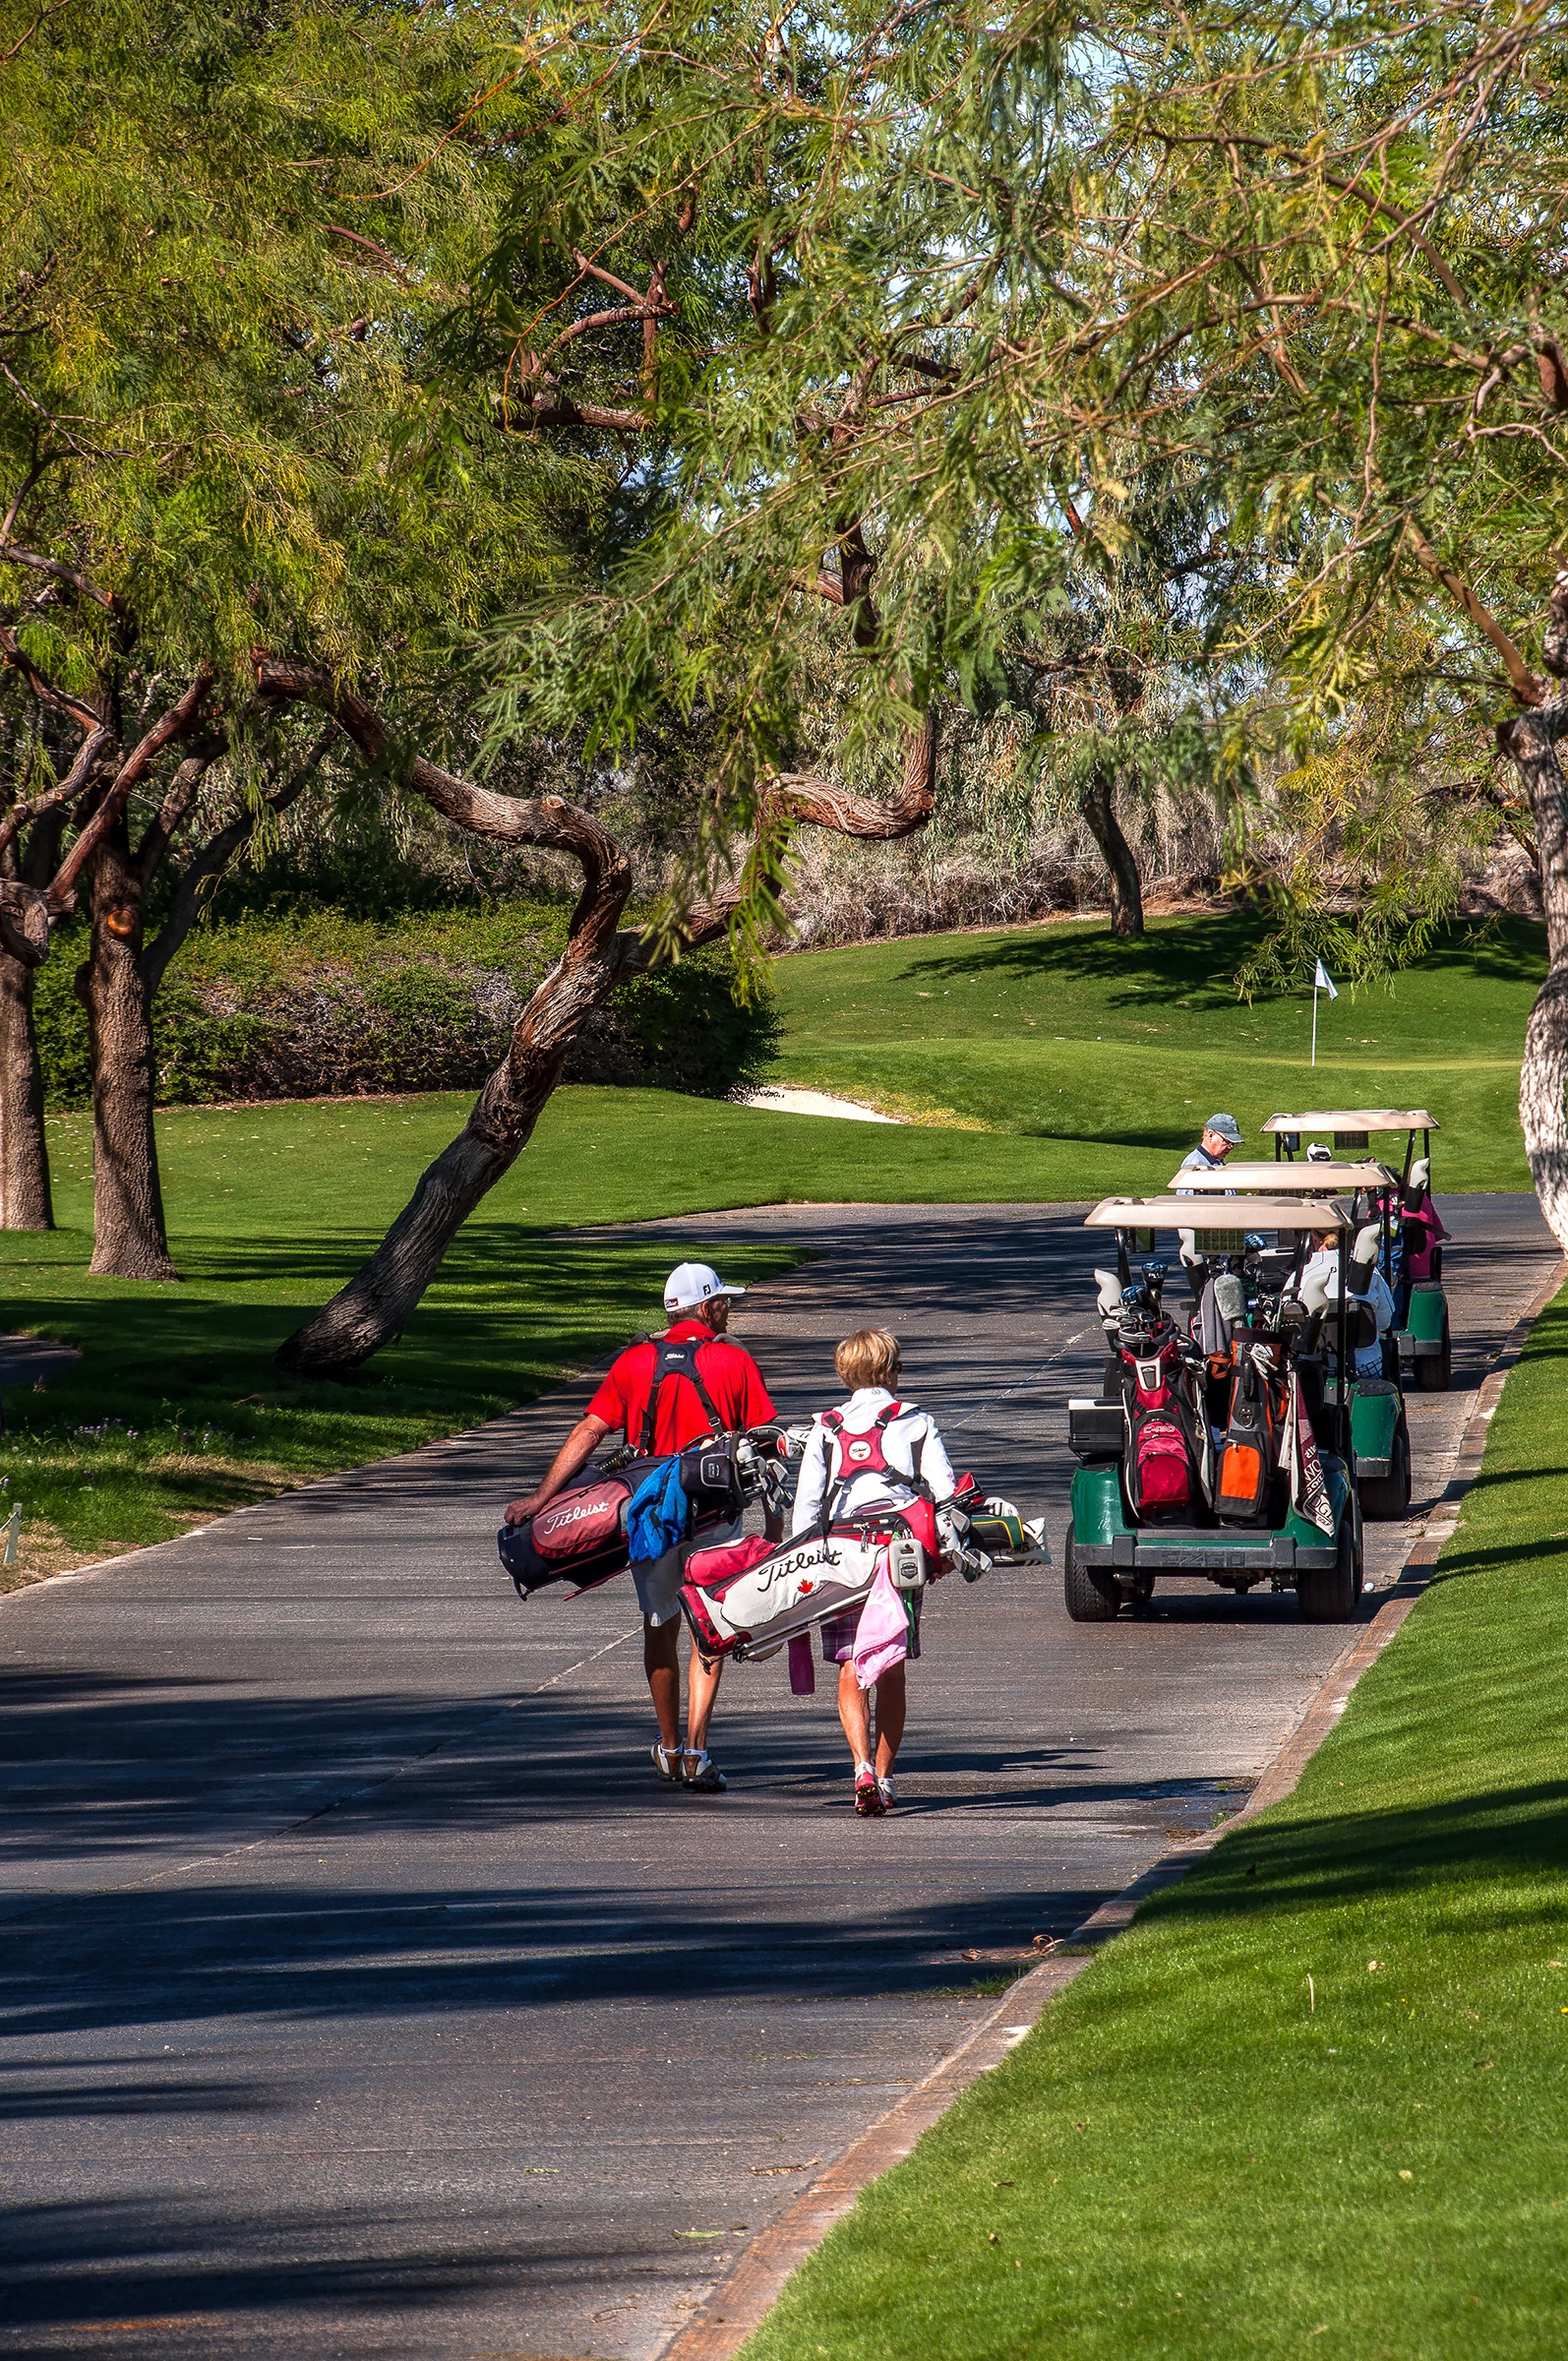
pathway, grass, flower, spring, vehicle, park, golfing, race, sports, hobby, driving range, golf clubs, golf carts, golfers, palm desert, shadow ridge golf club